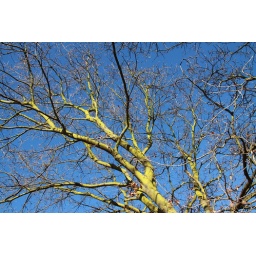
Bare tree against blue sky